Question: Please indicate a possible affordance area of the drink_with_bottle that can be used for holding
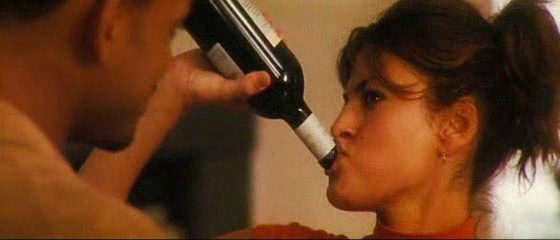
Answer: [182.5, 1, 342.5, 160]